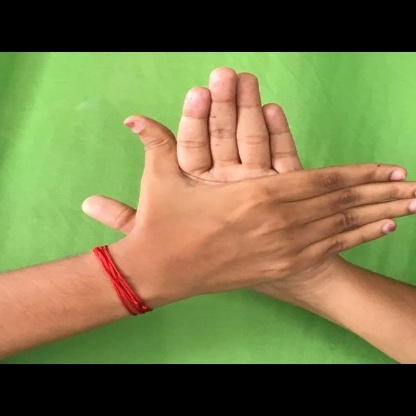
Mudra: Chakra